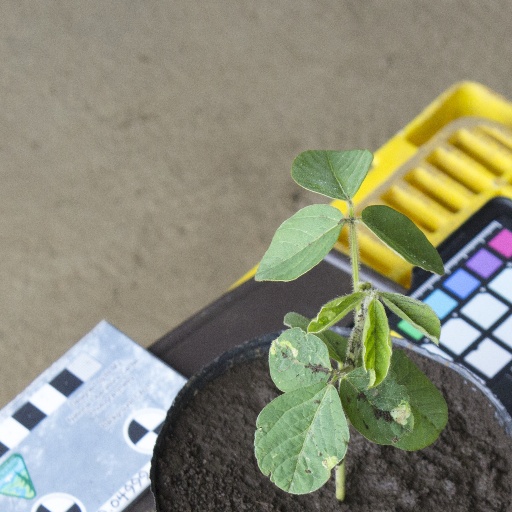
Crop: soybean